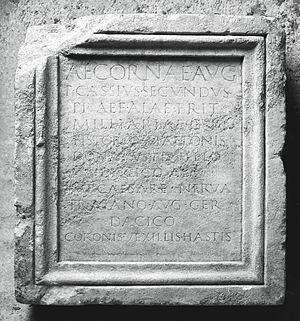
Emona et le bassin de Ljubljana sont notamment caractérisés par la déesse Ekvorna (Ekorna, Equrna). La photo montre une inscription d'un dévouement sur ​​la pierre, probablement un piédestal pour la statue de la déesse. Objet du Musée et Galeries de Ljubljana.